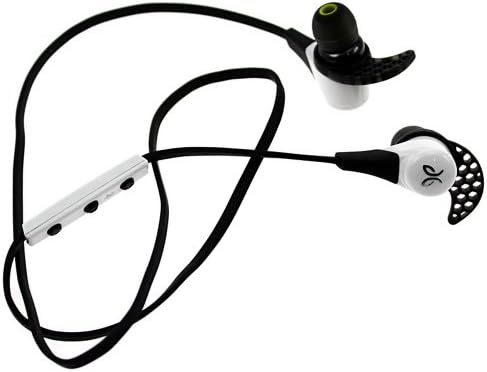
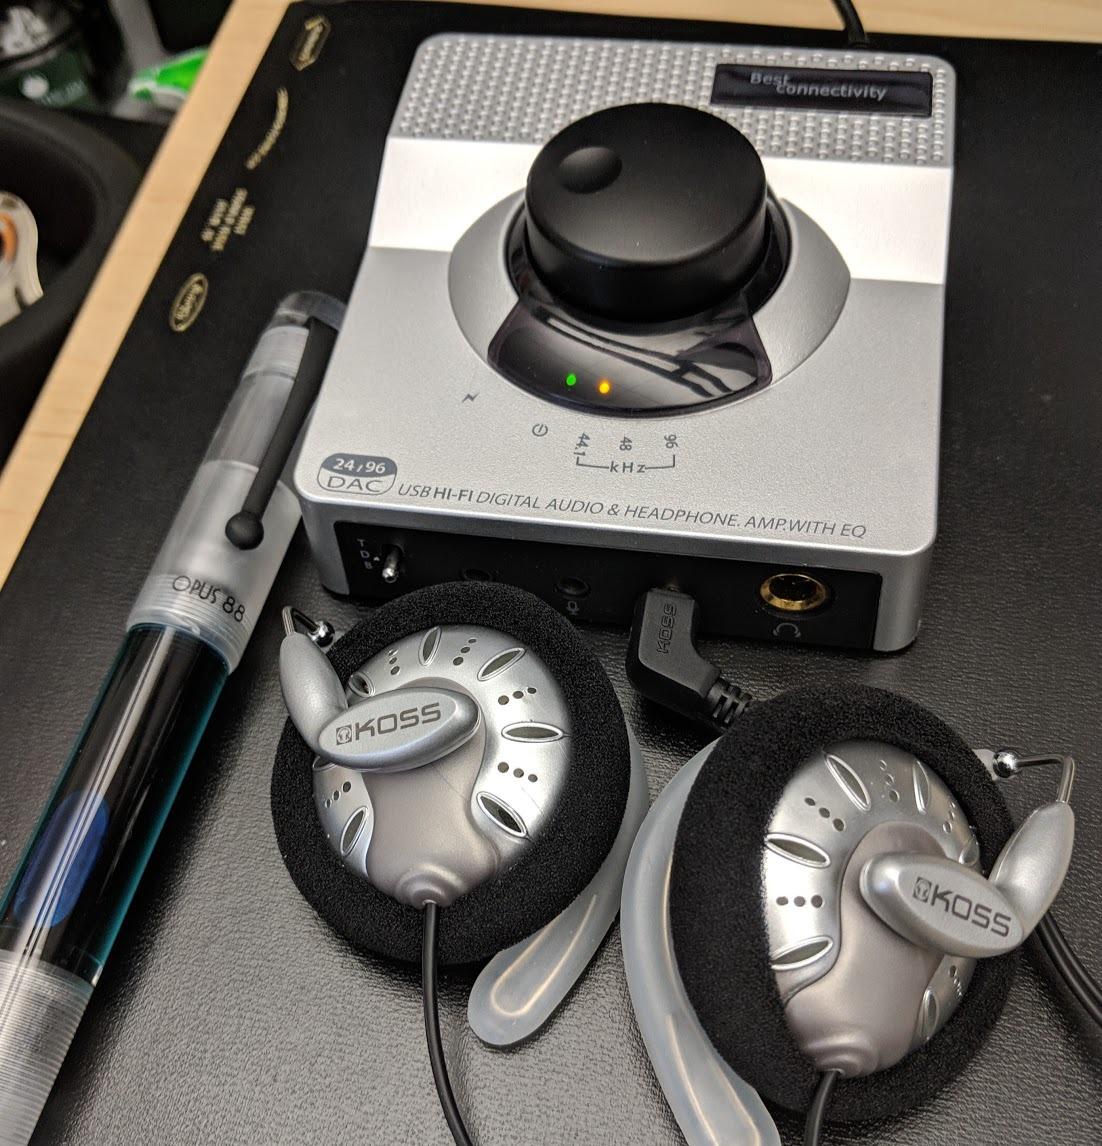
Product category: headphones
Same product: no